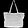
Label: Bag